Vicente Aguilar Cubero

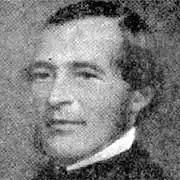
Vicente Aguilar Cubero

Vicente Aguilar Cubero (April 5, 1808 – April 26, 1861) was a Costa Rican politician.